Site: brandenburg
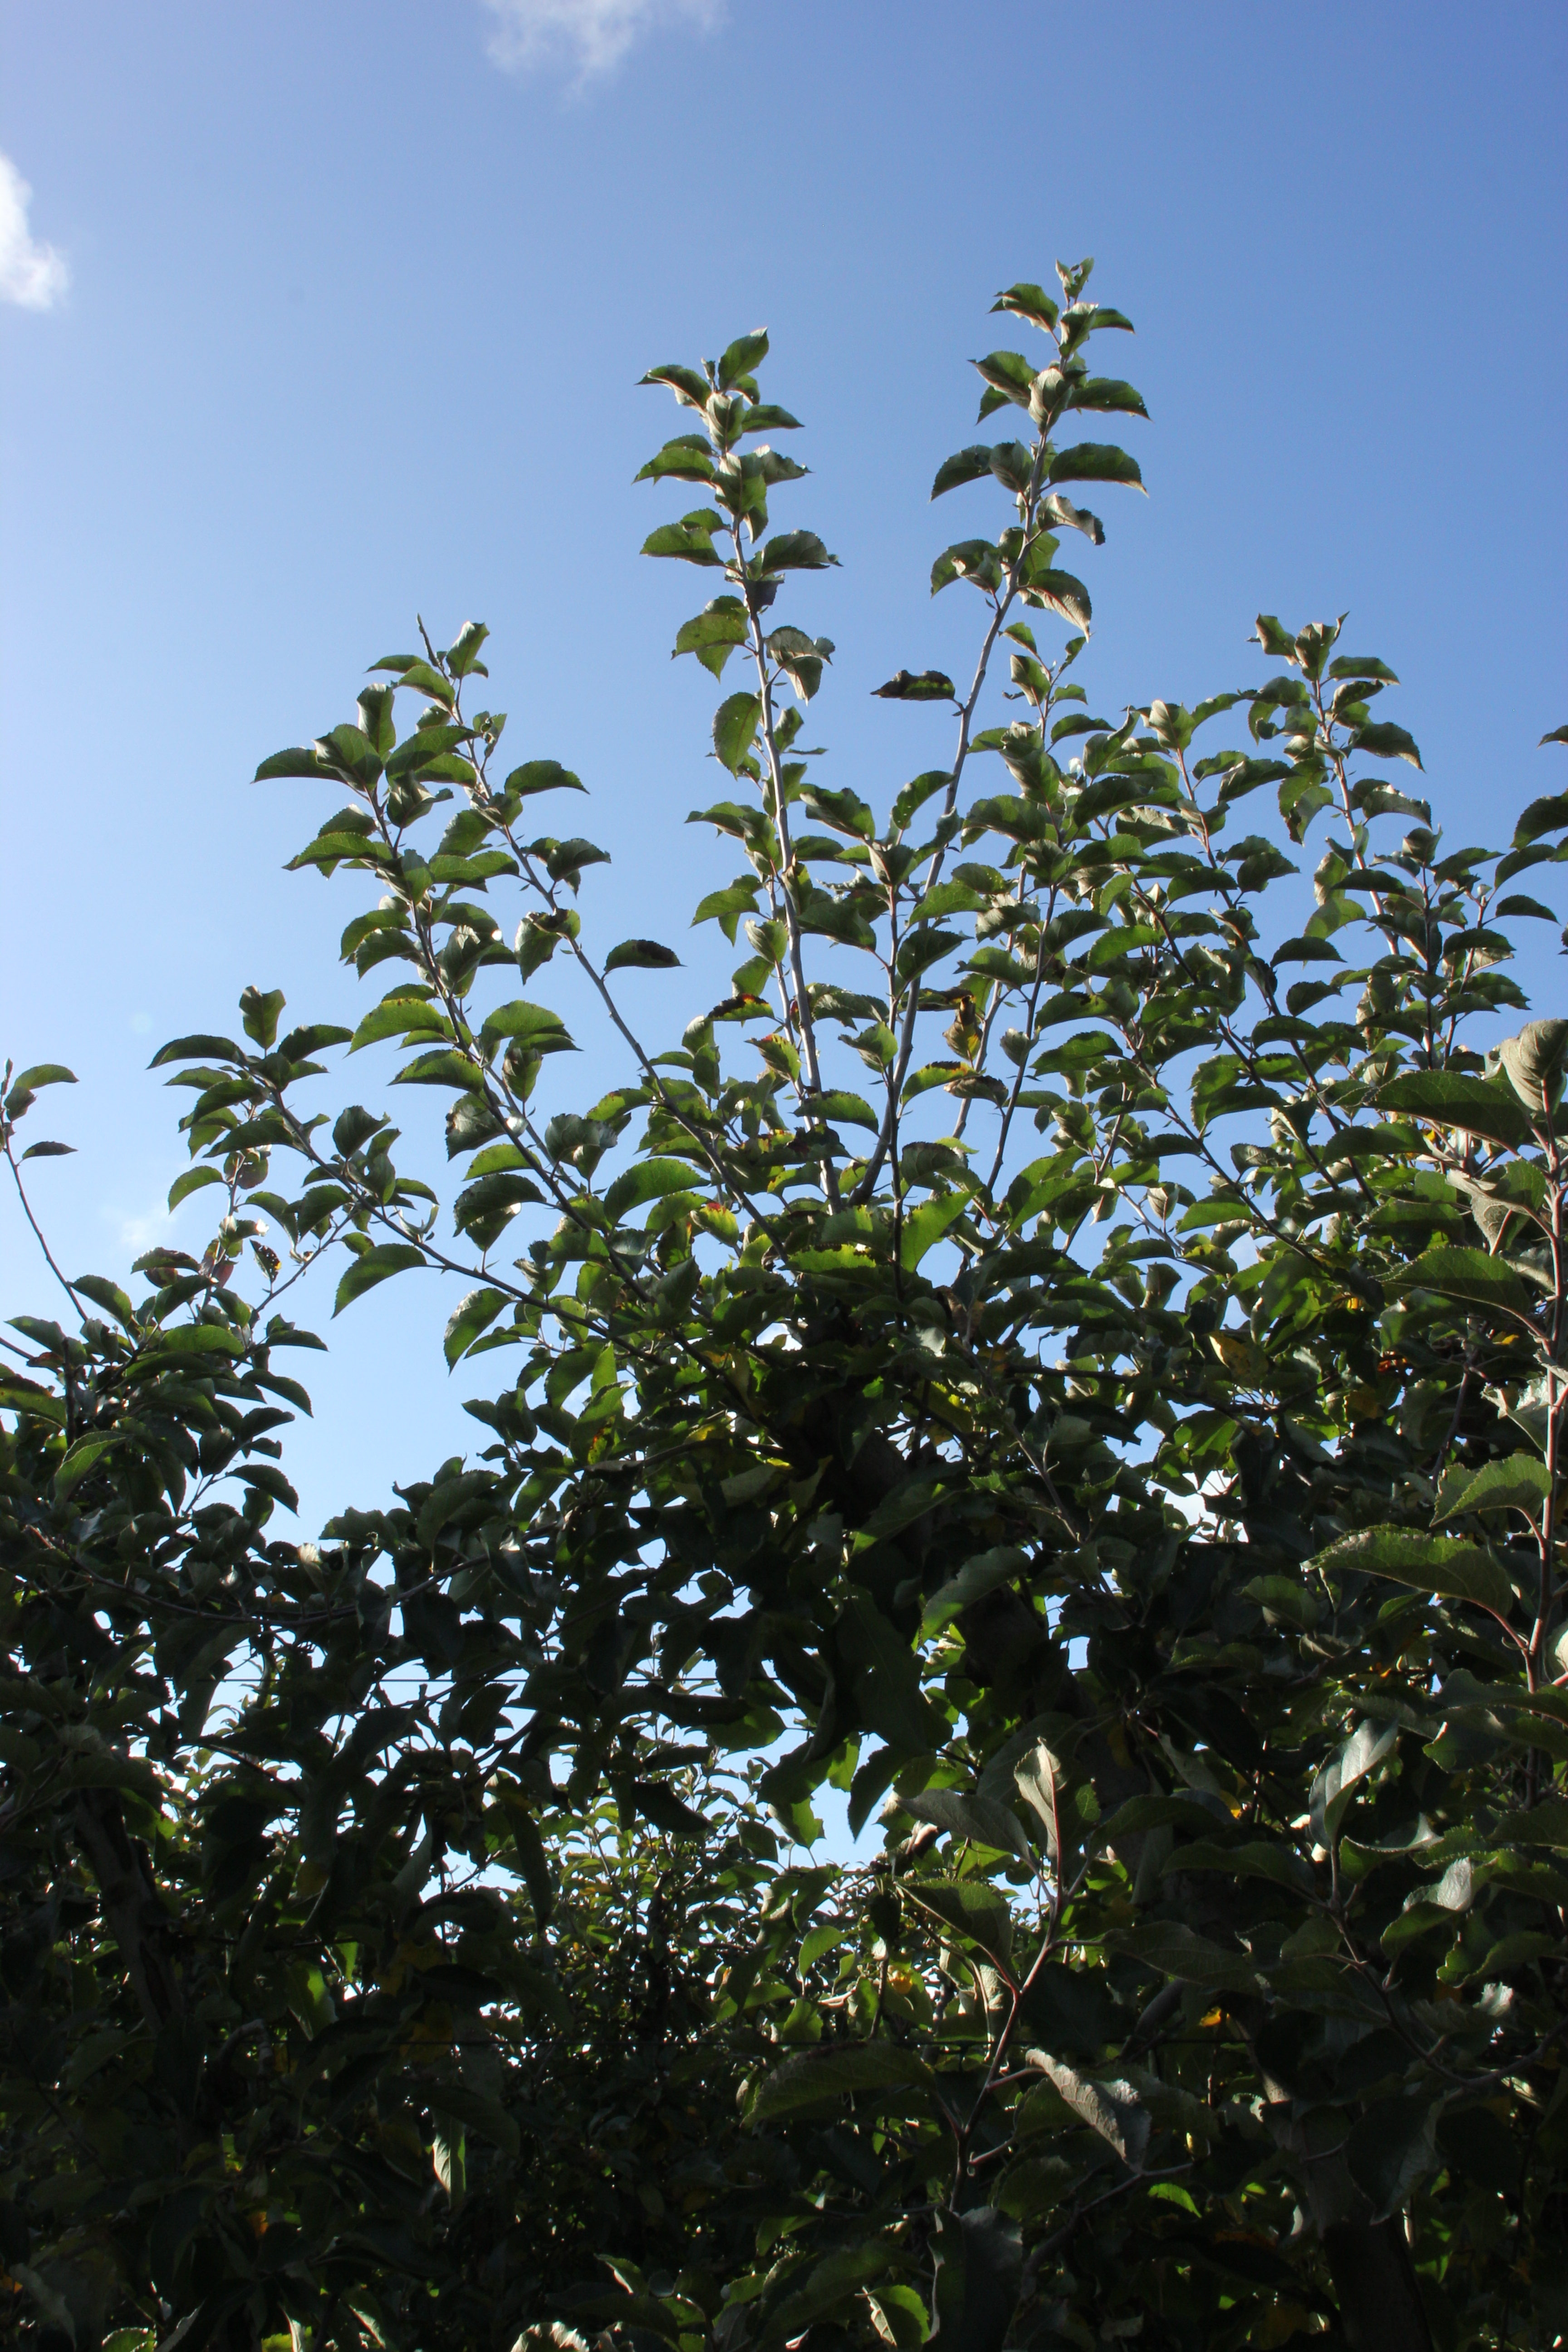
Growth stage (BBCH 91): Senescence, beginning of dormancy